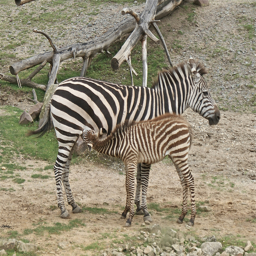
A young zebra sucking its mother in the wild
Two zebras in a grassy area next to a tree trunk.
A small zebra is standing next to a large zebra.
A baby zebra that is nursing off of an adult.
A mother zebra standing and nursing a baby zebra.